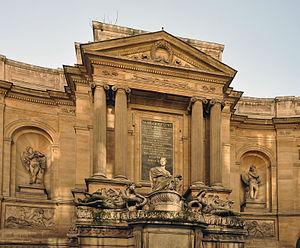
Fontaine des Quatre-Saisons dans le 7e arrondissement de Paris en France. Sculptée par Edmé Bouchardon en 1745.
Cet article recense les fontaines du 7ᵉ arrondissement de Paris, en France.